Pagadian

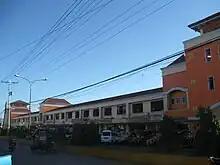
Pagadian City Agora Public Market

The transfer the seat of the Labangan Government to Pagadian was made in 1934 through the efforts of Director Teofisto Guingona, Sr. who was commissioned by Philippine Governor-General Leonard Wood to find out the possibility of transferring the seat of government of the Labangan municipality to another place. A conference was first held, together with the Datus and the early Christian settlers as the idea of the transfer was at first largely opposed by the Christians. Eventually, a consensus was reached when the designated committee led by Datu Balimbingan of Labangan and with the consent of Datu Macaumbang surveyed the western part of the present area and found "Talpokan", a part of the barrio of Pagadian, deemed as a suitable place for such transfer. At the same time, Datu Macaumbang donated 260 hectares of land to Christians who were willing to transfer to the area.